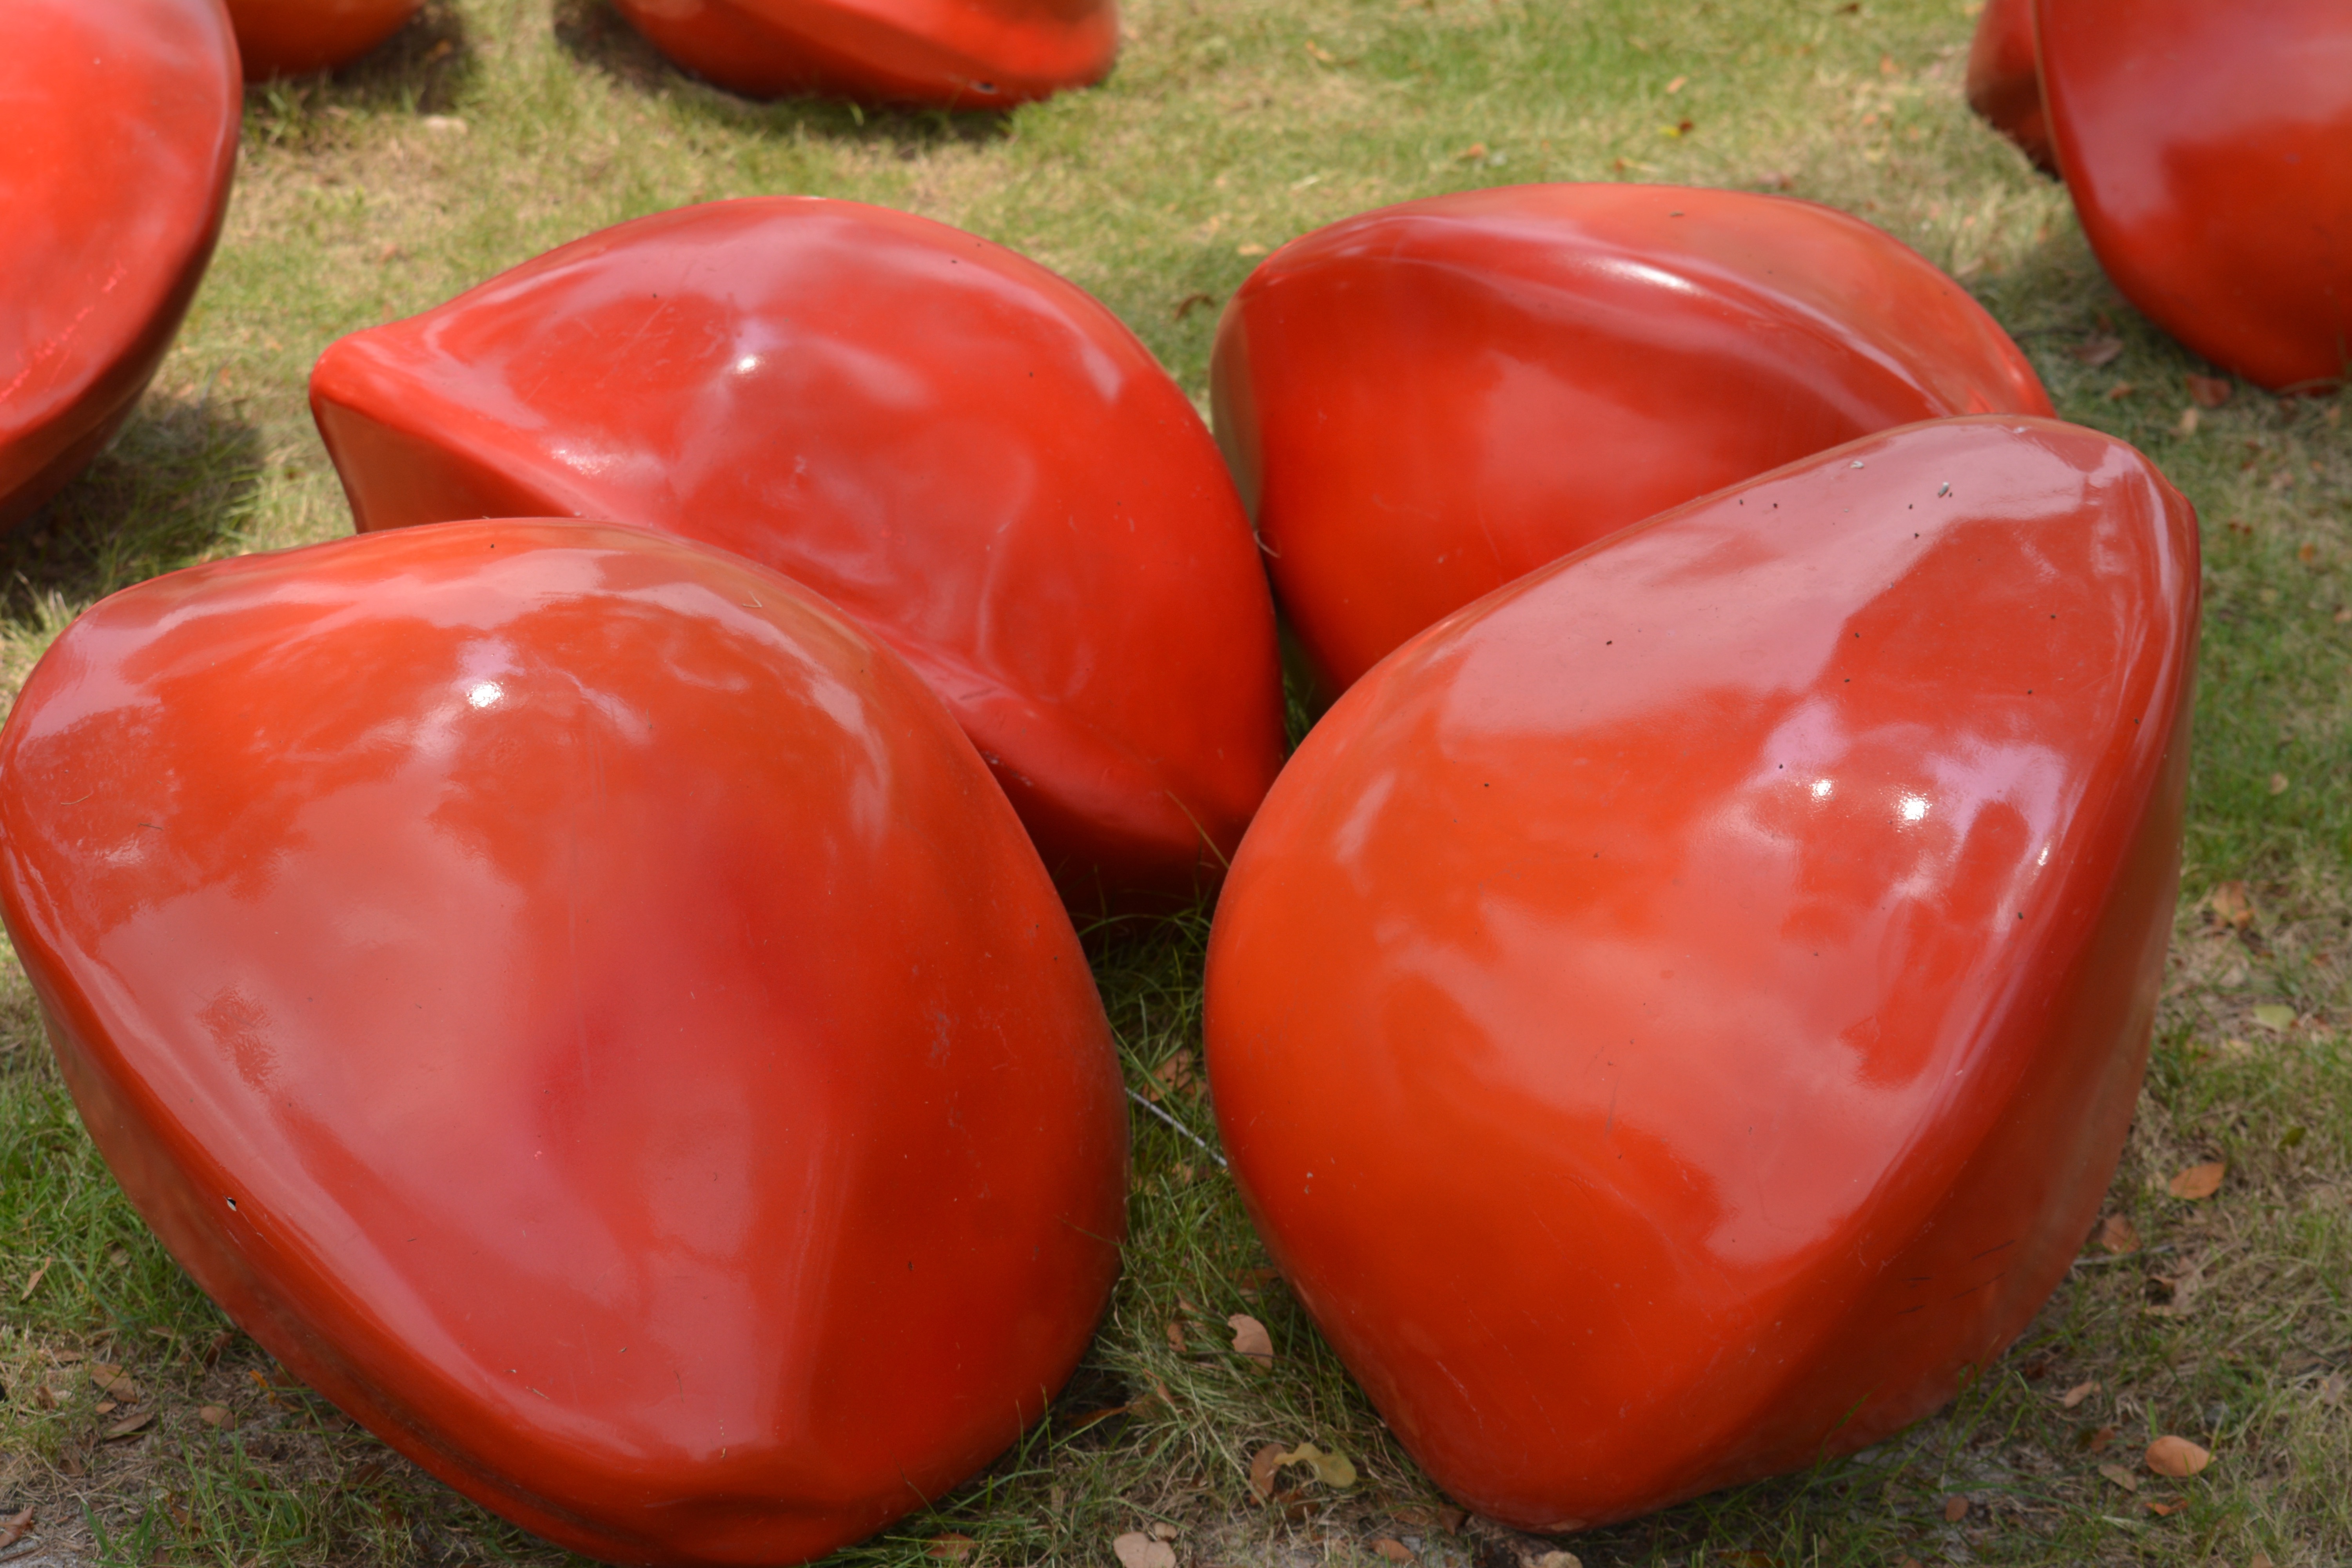
plant, bench, fruit, seating, stone, bean, food, red, produce, vegetable, modern, tomato, sit, seeds, art, peppers, bell pepper, flowering plant, parck, land plant, potato and tomato genus, bell peppers and chili peppers, pimiento, habanero chili